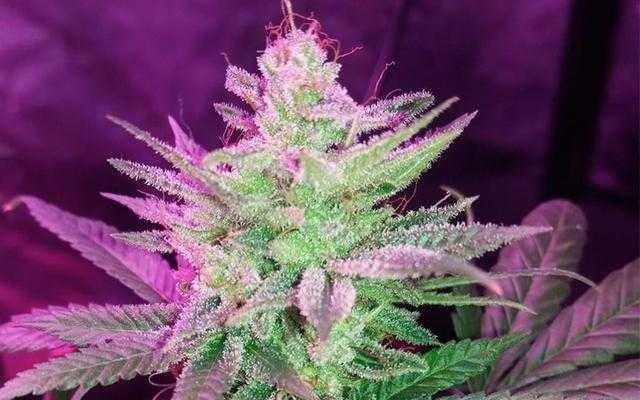
Label: Pineapple